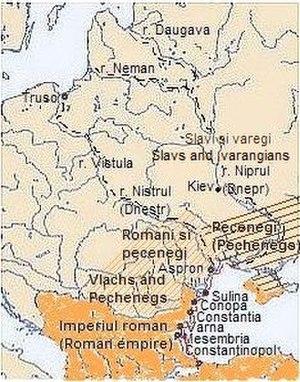
La route commerciale des Varègues aux Grecs reliait la Scandinavie, la Rous’ kiévienne et l’empire byzantin. Elle permit aux marchands varègues venant de Suède d’établir des liens directs avec Byzance et incita certains d’entre eux à s’établir le long de son parcours dans les pays qui sont aujourd’hui la Biélorussie, la Russie et l’Ukraine. Partant de la mer Baltique, la plus fréquentée conduisait au lac Ladoga, puis au lac Ilmen et, par une série de portages, rejoignait le Dniepr jusqu’à la mer Noire. D'autres rejoignaient le Dniepr par la Dvina occidentale ou le Dniestr par la Vistule et le San.